New Zealand national rugby union team

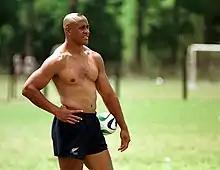
Jonah Lomu debuted with New Zealand at 19 years old. He is generally regarded as the first true global superstar of rugby union

The record for most test points for not only New Zealand, but any nation, is held by Dan Carter with 1,598 from 112 tests. He surpassed Andrew Mehrtens' All Black record total of 967 points from 70 tests in the All Blacks' win over England on 21 November 2009. On 27 November 2010 Dan Carter scored a penalty against Wales to pass Jonny Wilkinson's previous world record of 1,178 points. Carter also holds the record for points against Australia with 366.